Murr (river)

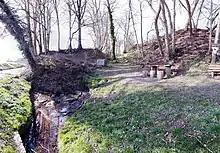
The source of the Murr near Vorderwestermurr

The source area of the Murr is located 3 km south of the city Murrhardt on the heights of the Murrhardter forest. At the southern outskirts of the hamlet Vorderwestermurr, a sign shows a spring box as "Murrursprung". Because of its strong and reliable discharge of two liters per second even in dry periods, it is regarded as main-source of the Murr, even if several small brooks near Vorderwestermurr and Fautspach lie higher and further from the confluence.